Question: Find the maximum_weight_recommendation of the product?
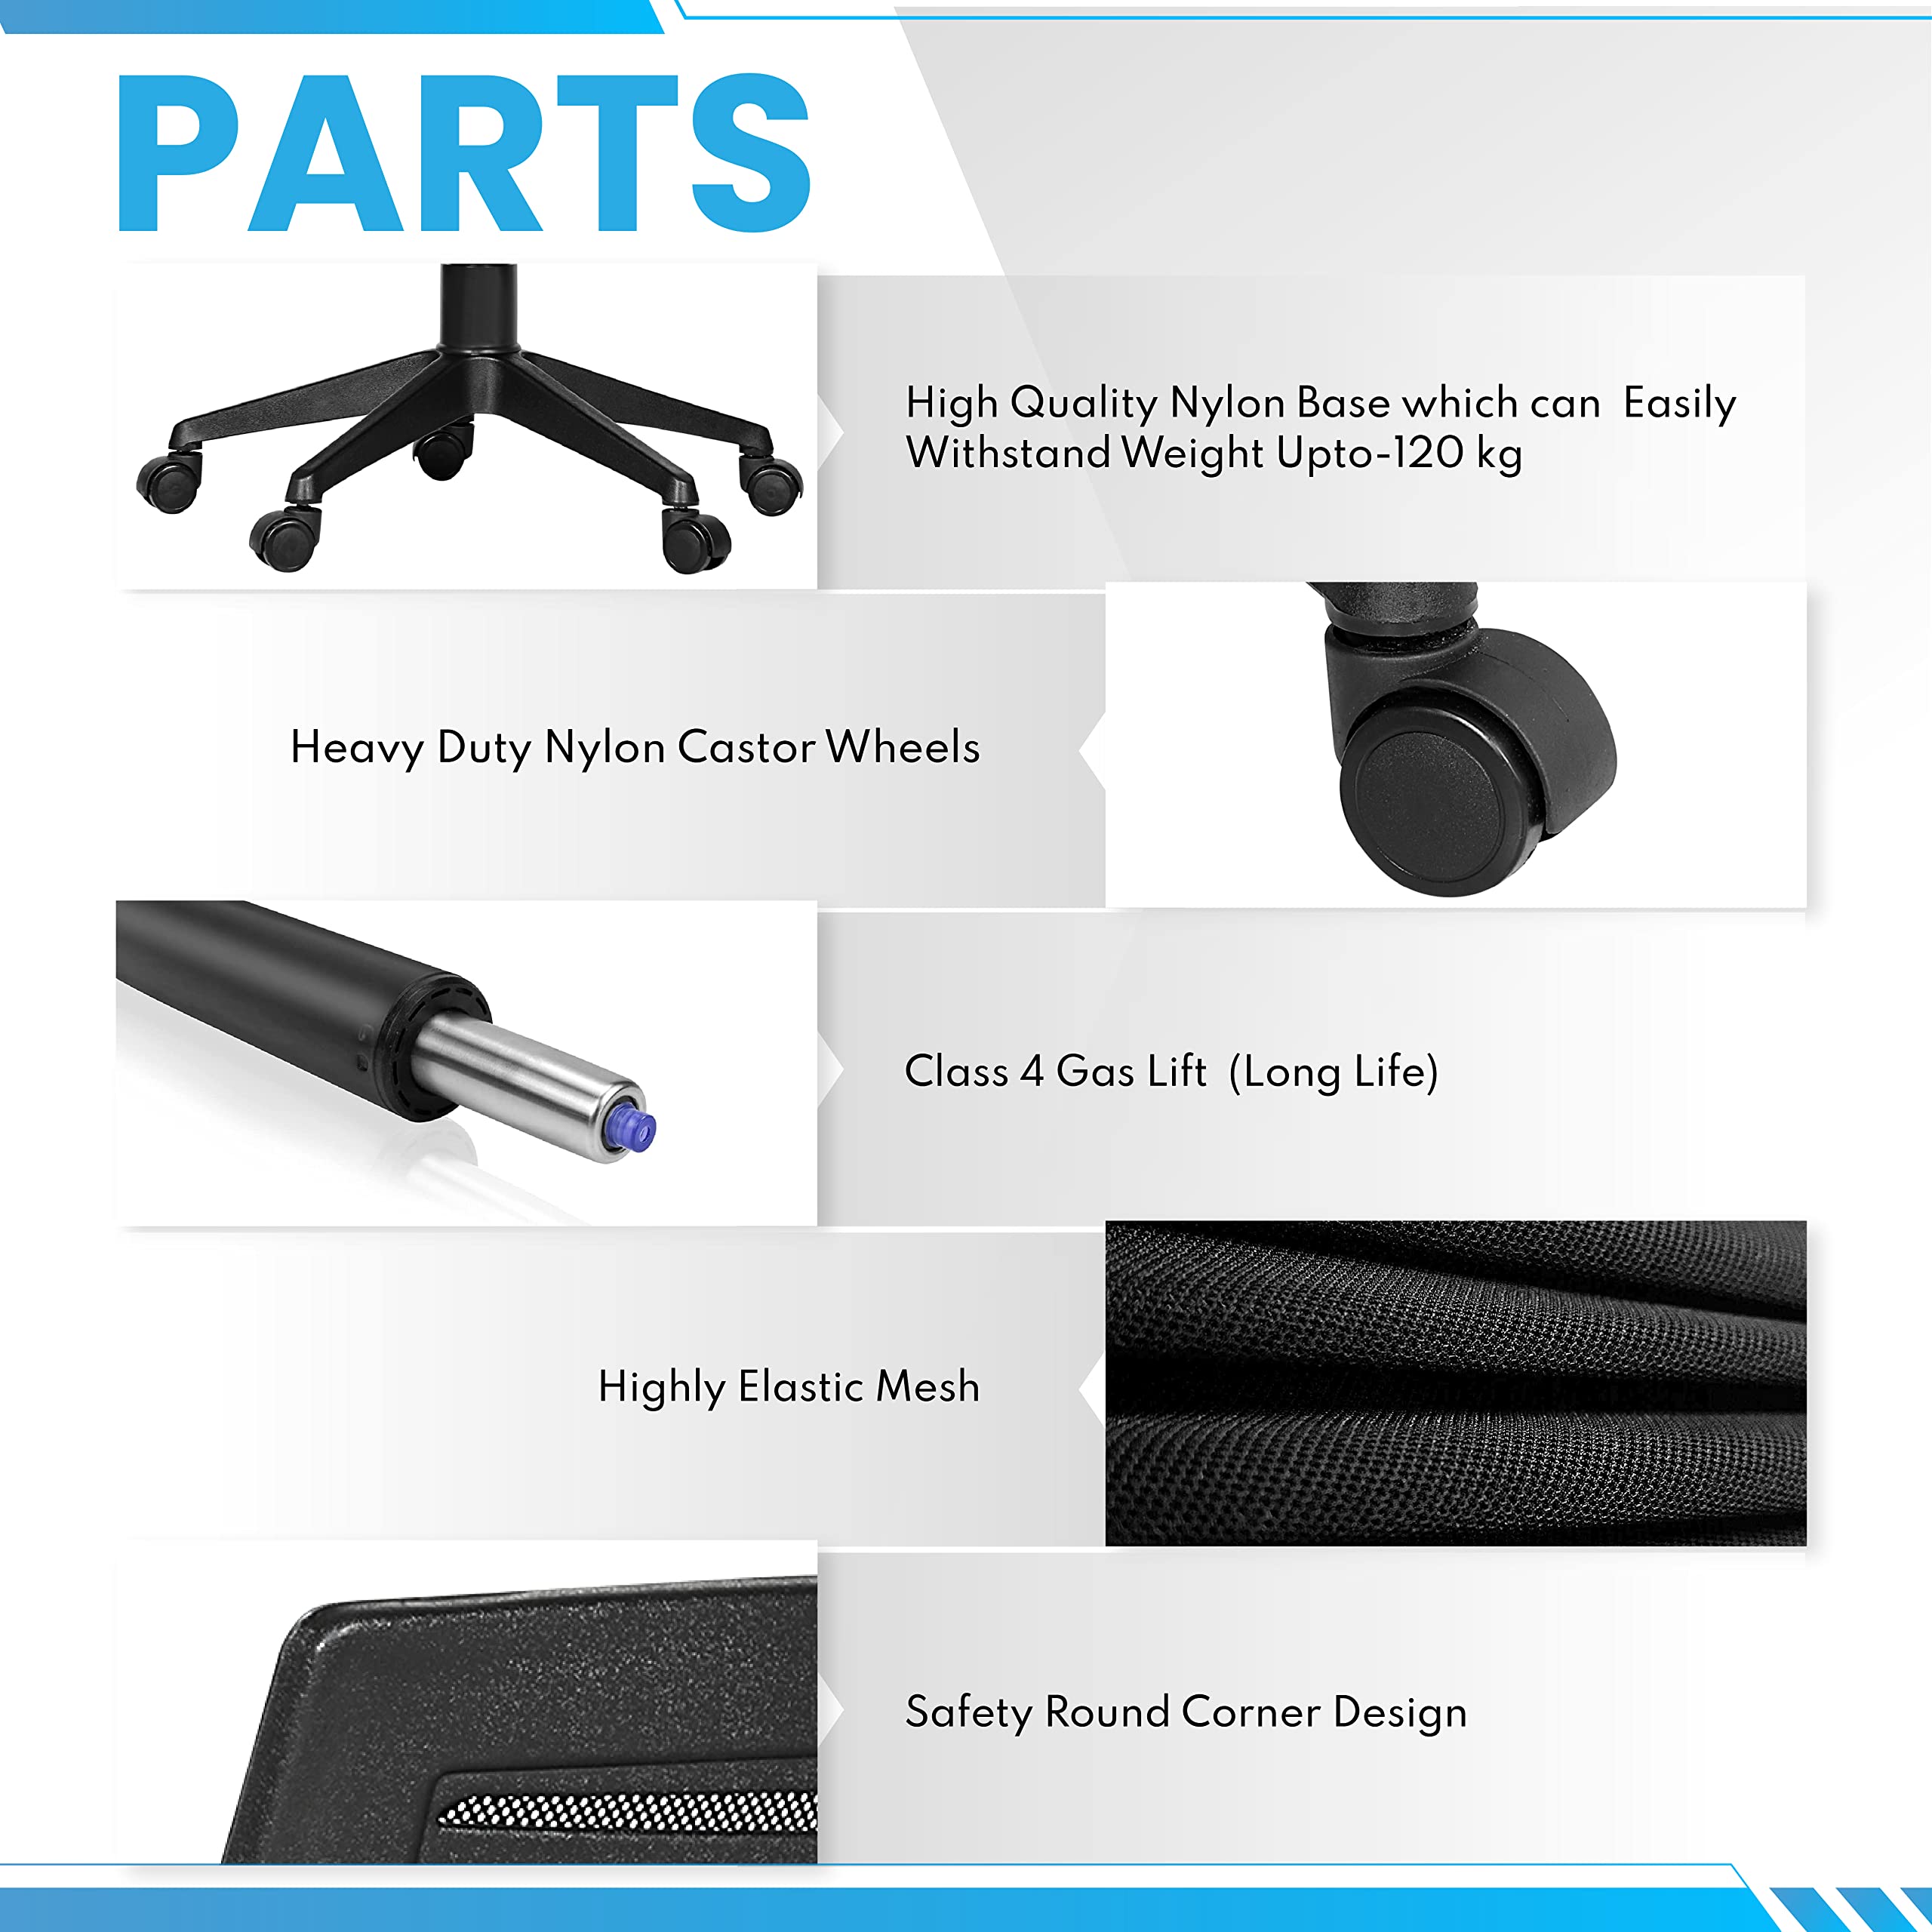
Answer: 120 kilogram